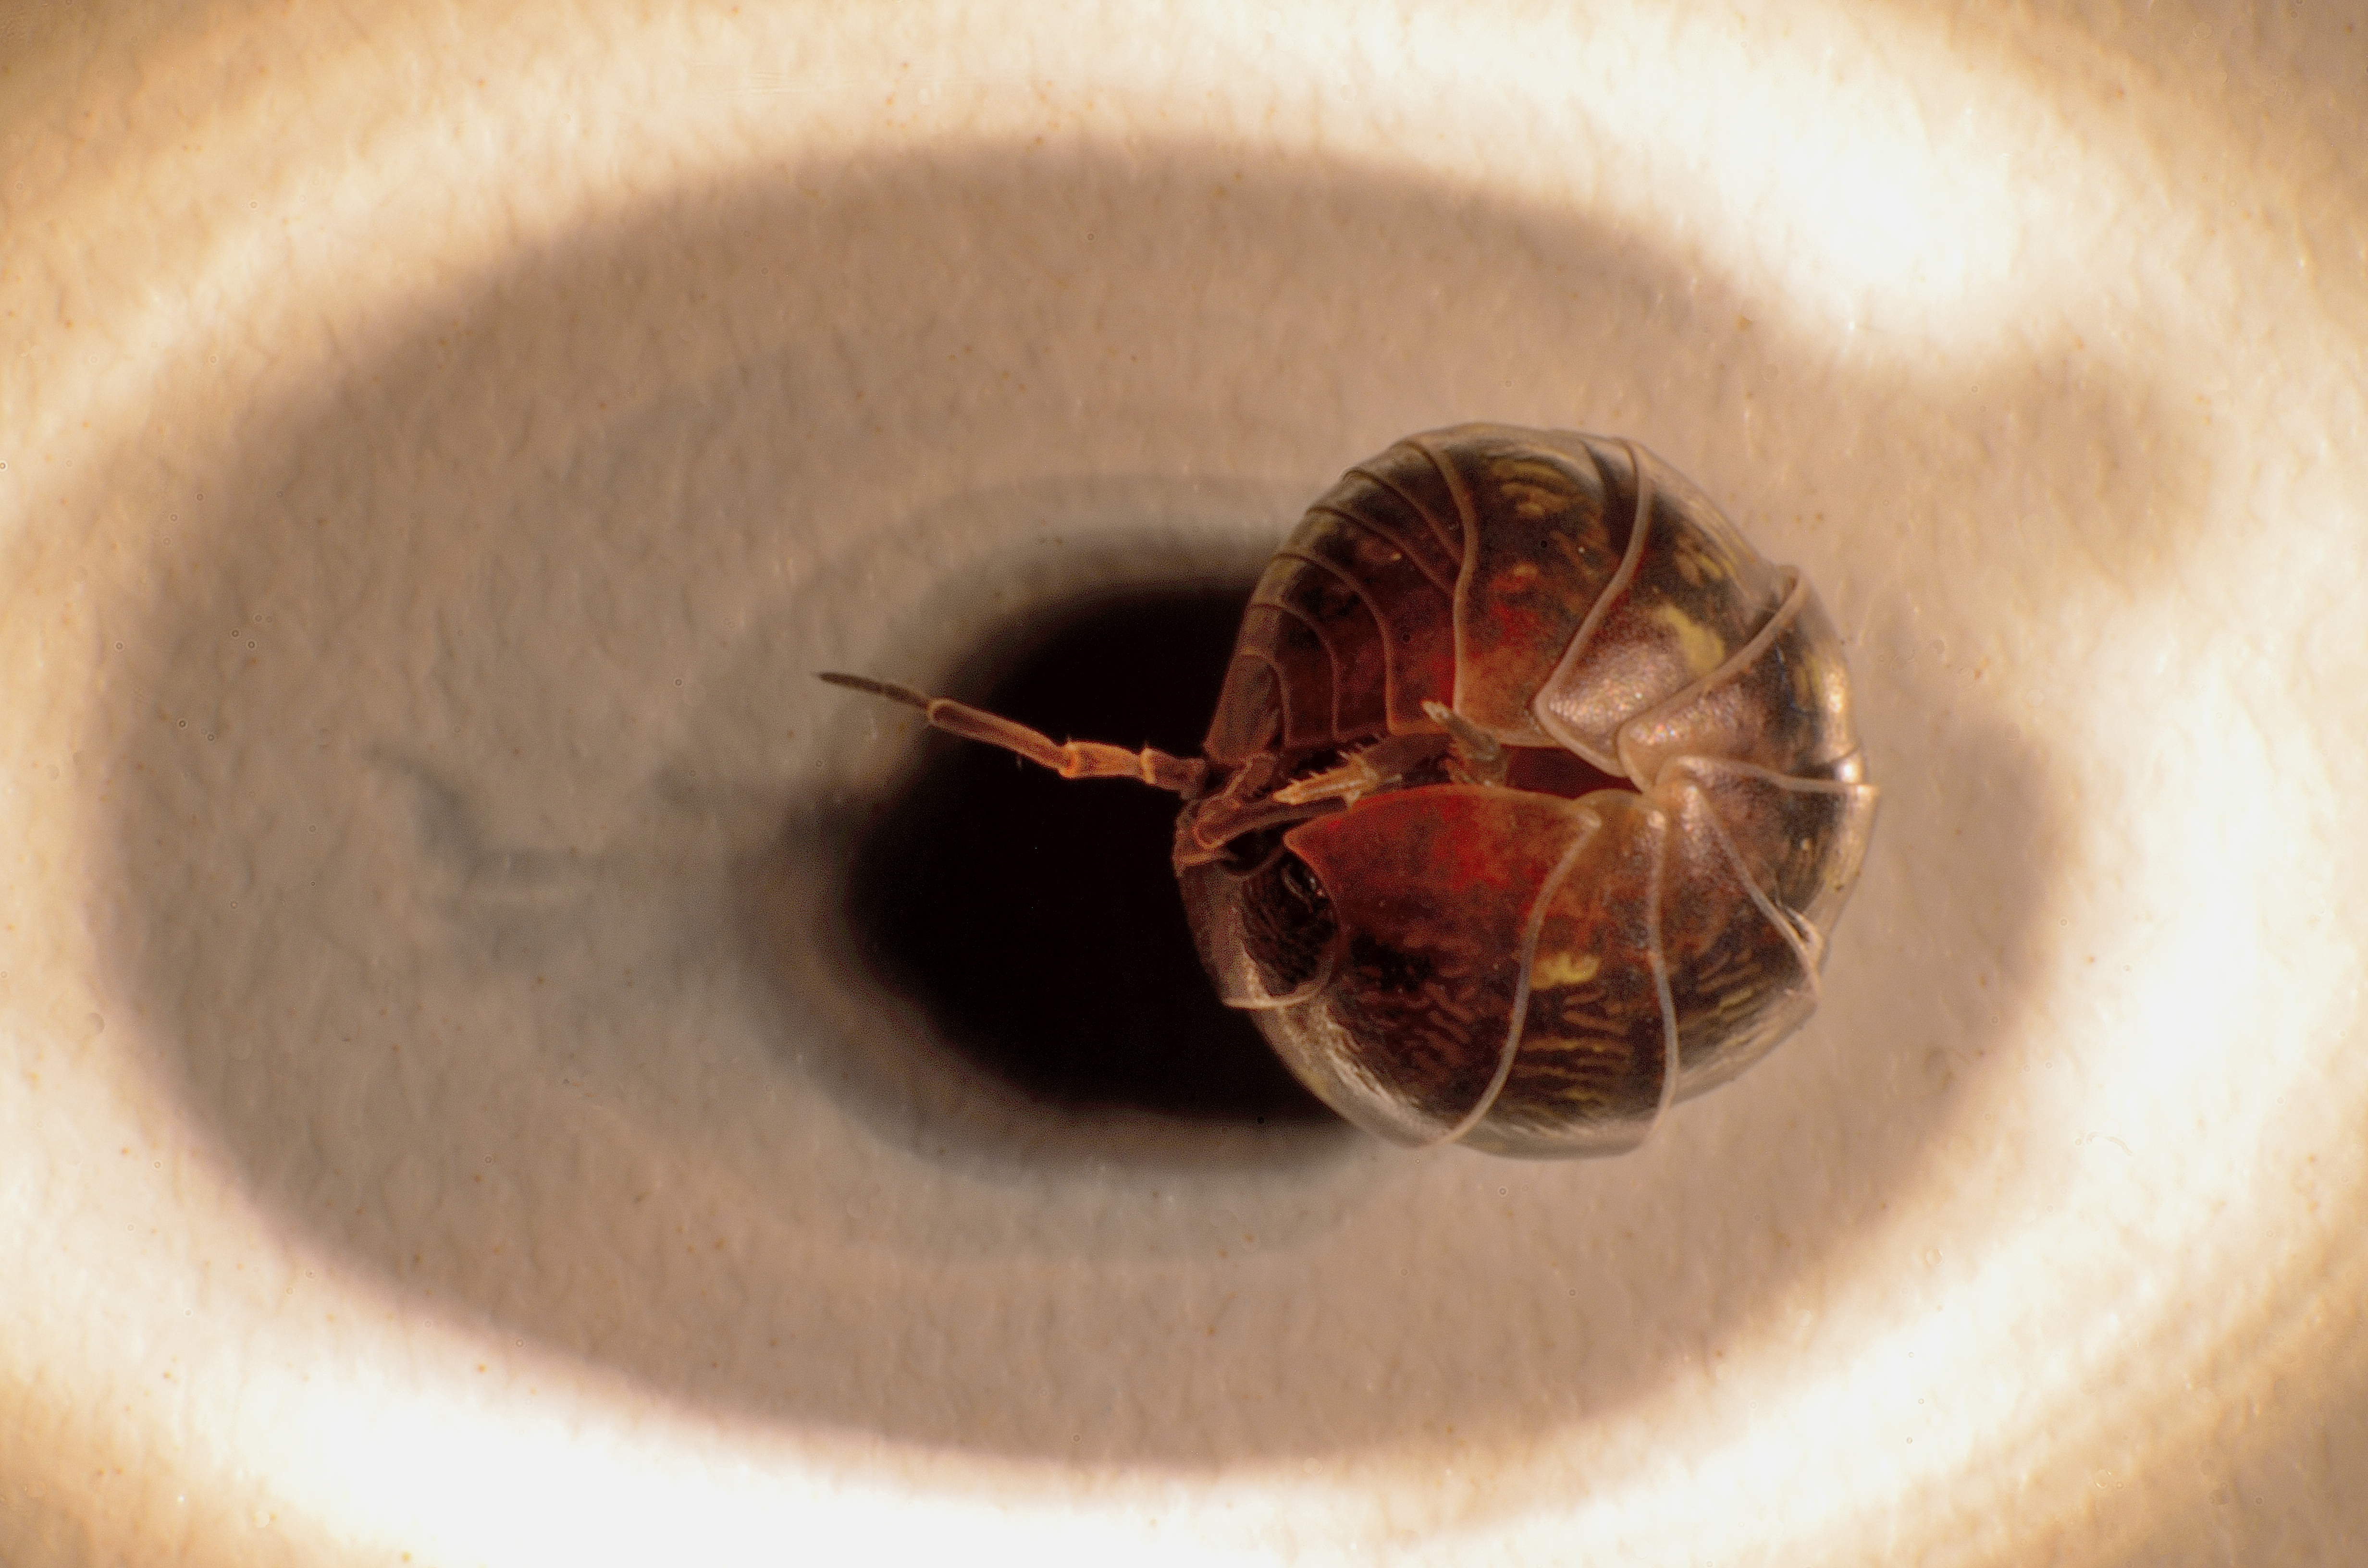
hand, light, wood, white, photography, leaf, flower, food, reflection, red, color, circle, close up, human body, eye, organ, artropodo, bicho, acorazado, bolita, fiaca, cirulo, desperazar, shape, macro photography